Sean Rice

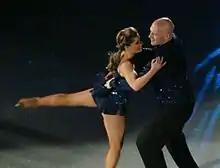
Jodeyne Higgins and Rice on the "Dancing on Ice" tour in 2011

Sean Rice (July 20, 1972 – January 14, 2022) was a Canadian pair skater who also competed in the fours discipline. With Jodeyne Higgins, he was the 1995 Skate Canada International bronze medalist, the 1992 Nebelhorn Trophy bronze medalist, and a two-time (1993, 1995) Canadian national bronze medallist. He was also a four-time (1993–1996) Canadian fours champion.